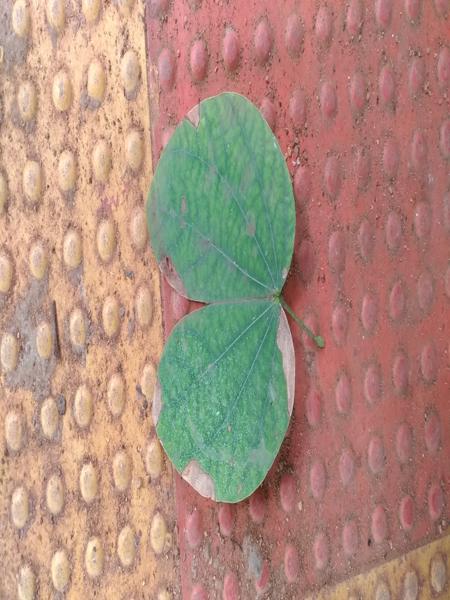
Plant: Kambajala